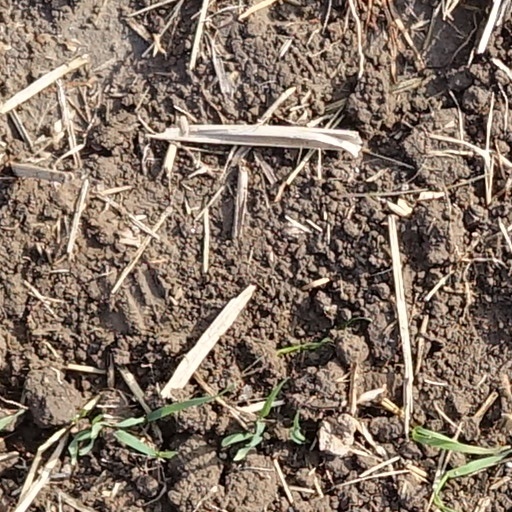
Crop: wheat